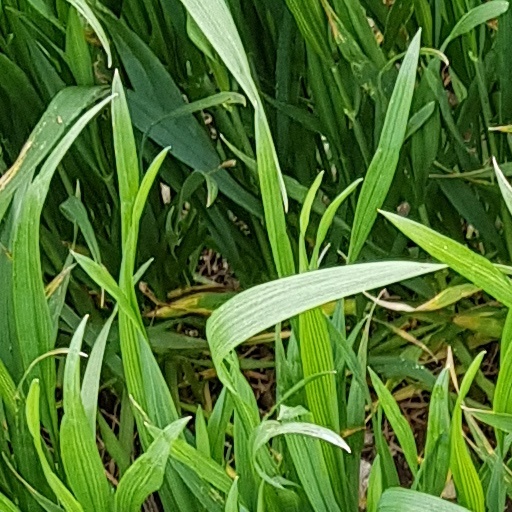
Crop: wheat